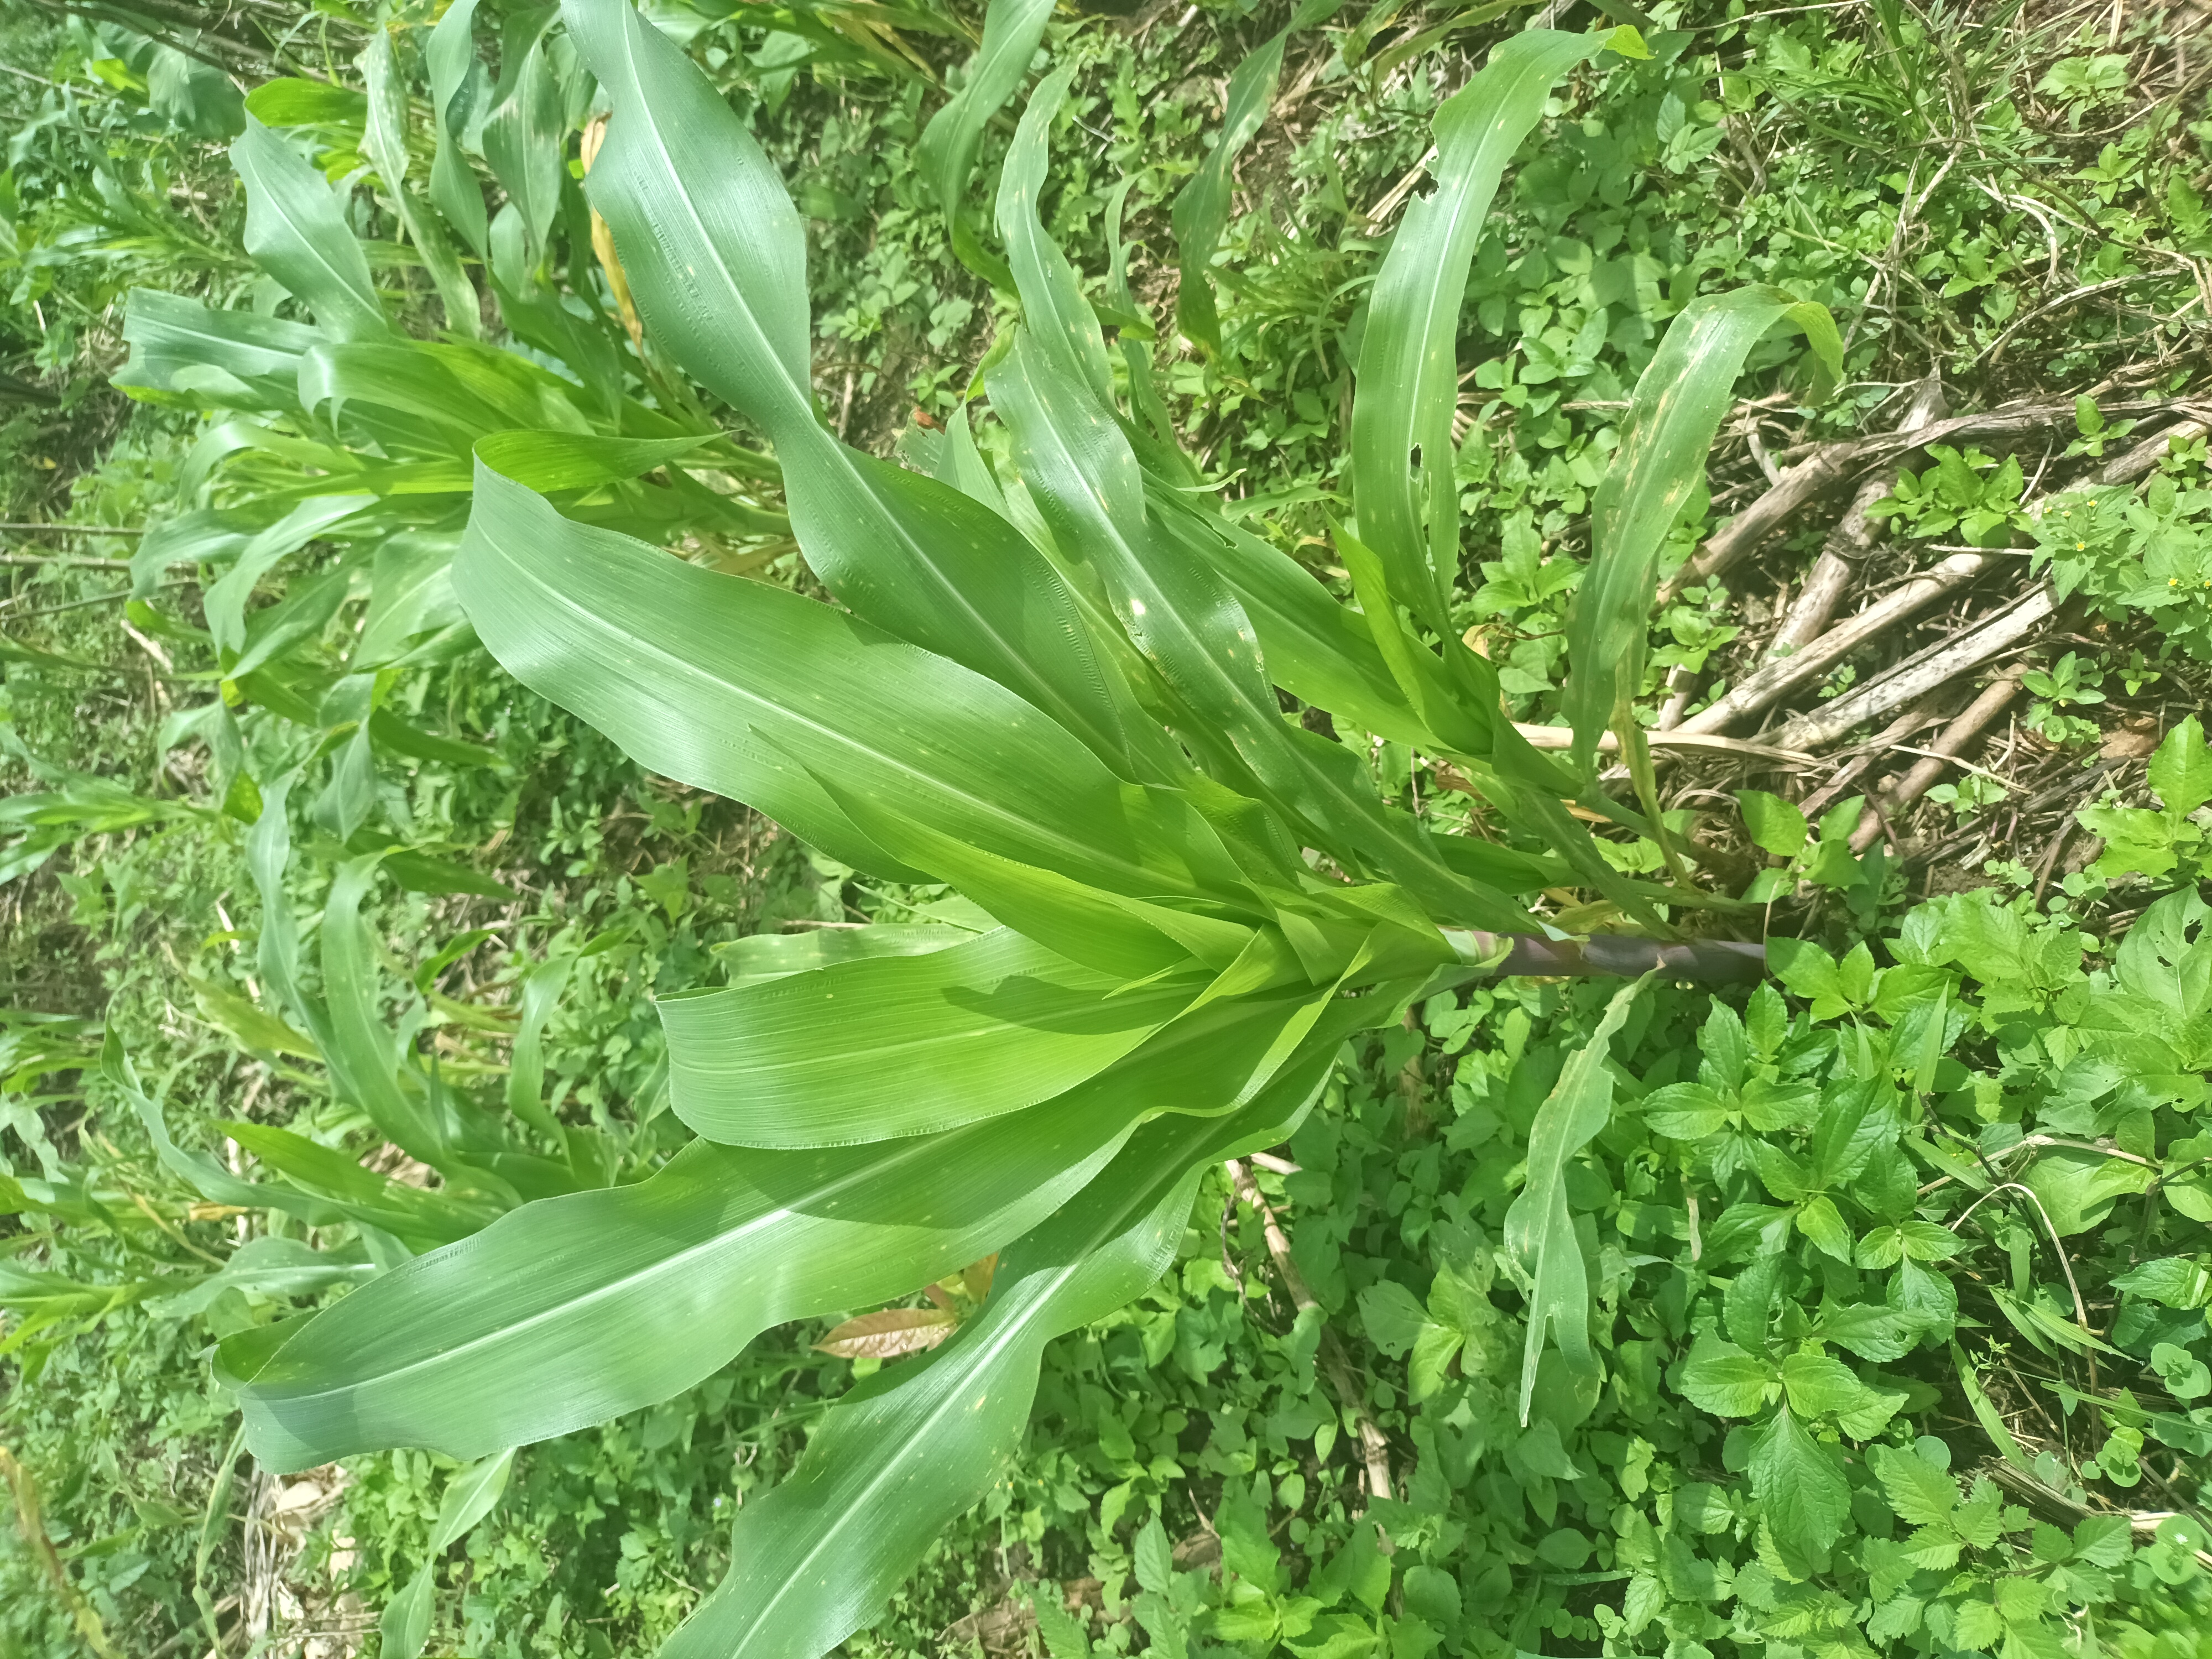
Label: spodoptera_frugiperda